Narco-state

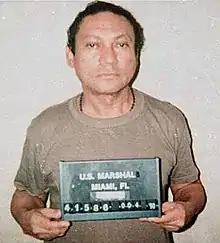
Panamanian leader Manuel Noriega, following his arrest by U.S. authorities

Narco-state (also narco-capitalism or narco-economy) is a political and economic term applied to countries where all legitimate institutions become penetrated by the power and wealth of the illegal drug trade. The term was first used to describe Bolivia following the 1980 coup of Luis García Meza which was seen to be primarily financed with the help of narcotics traffickers.